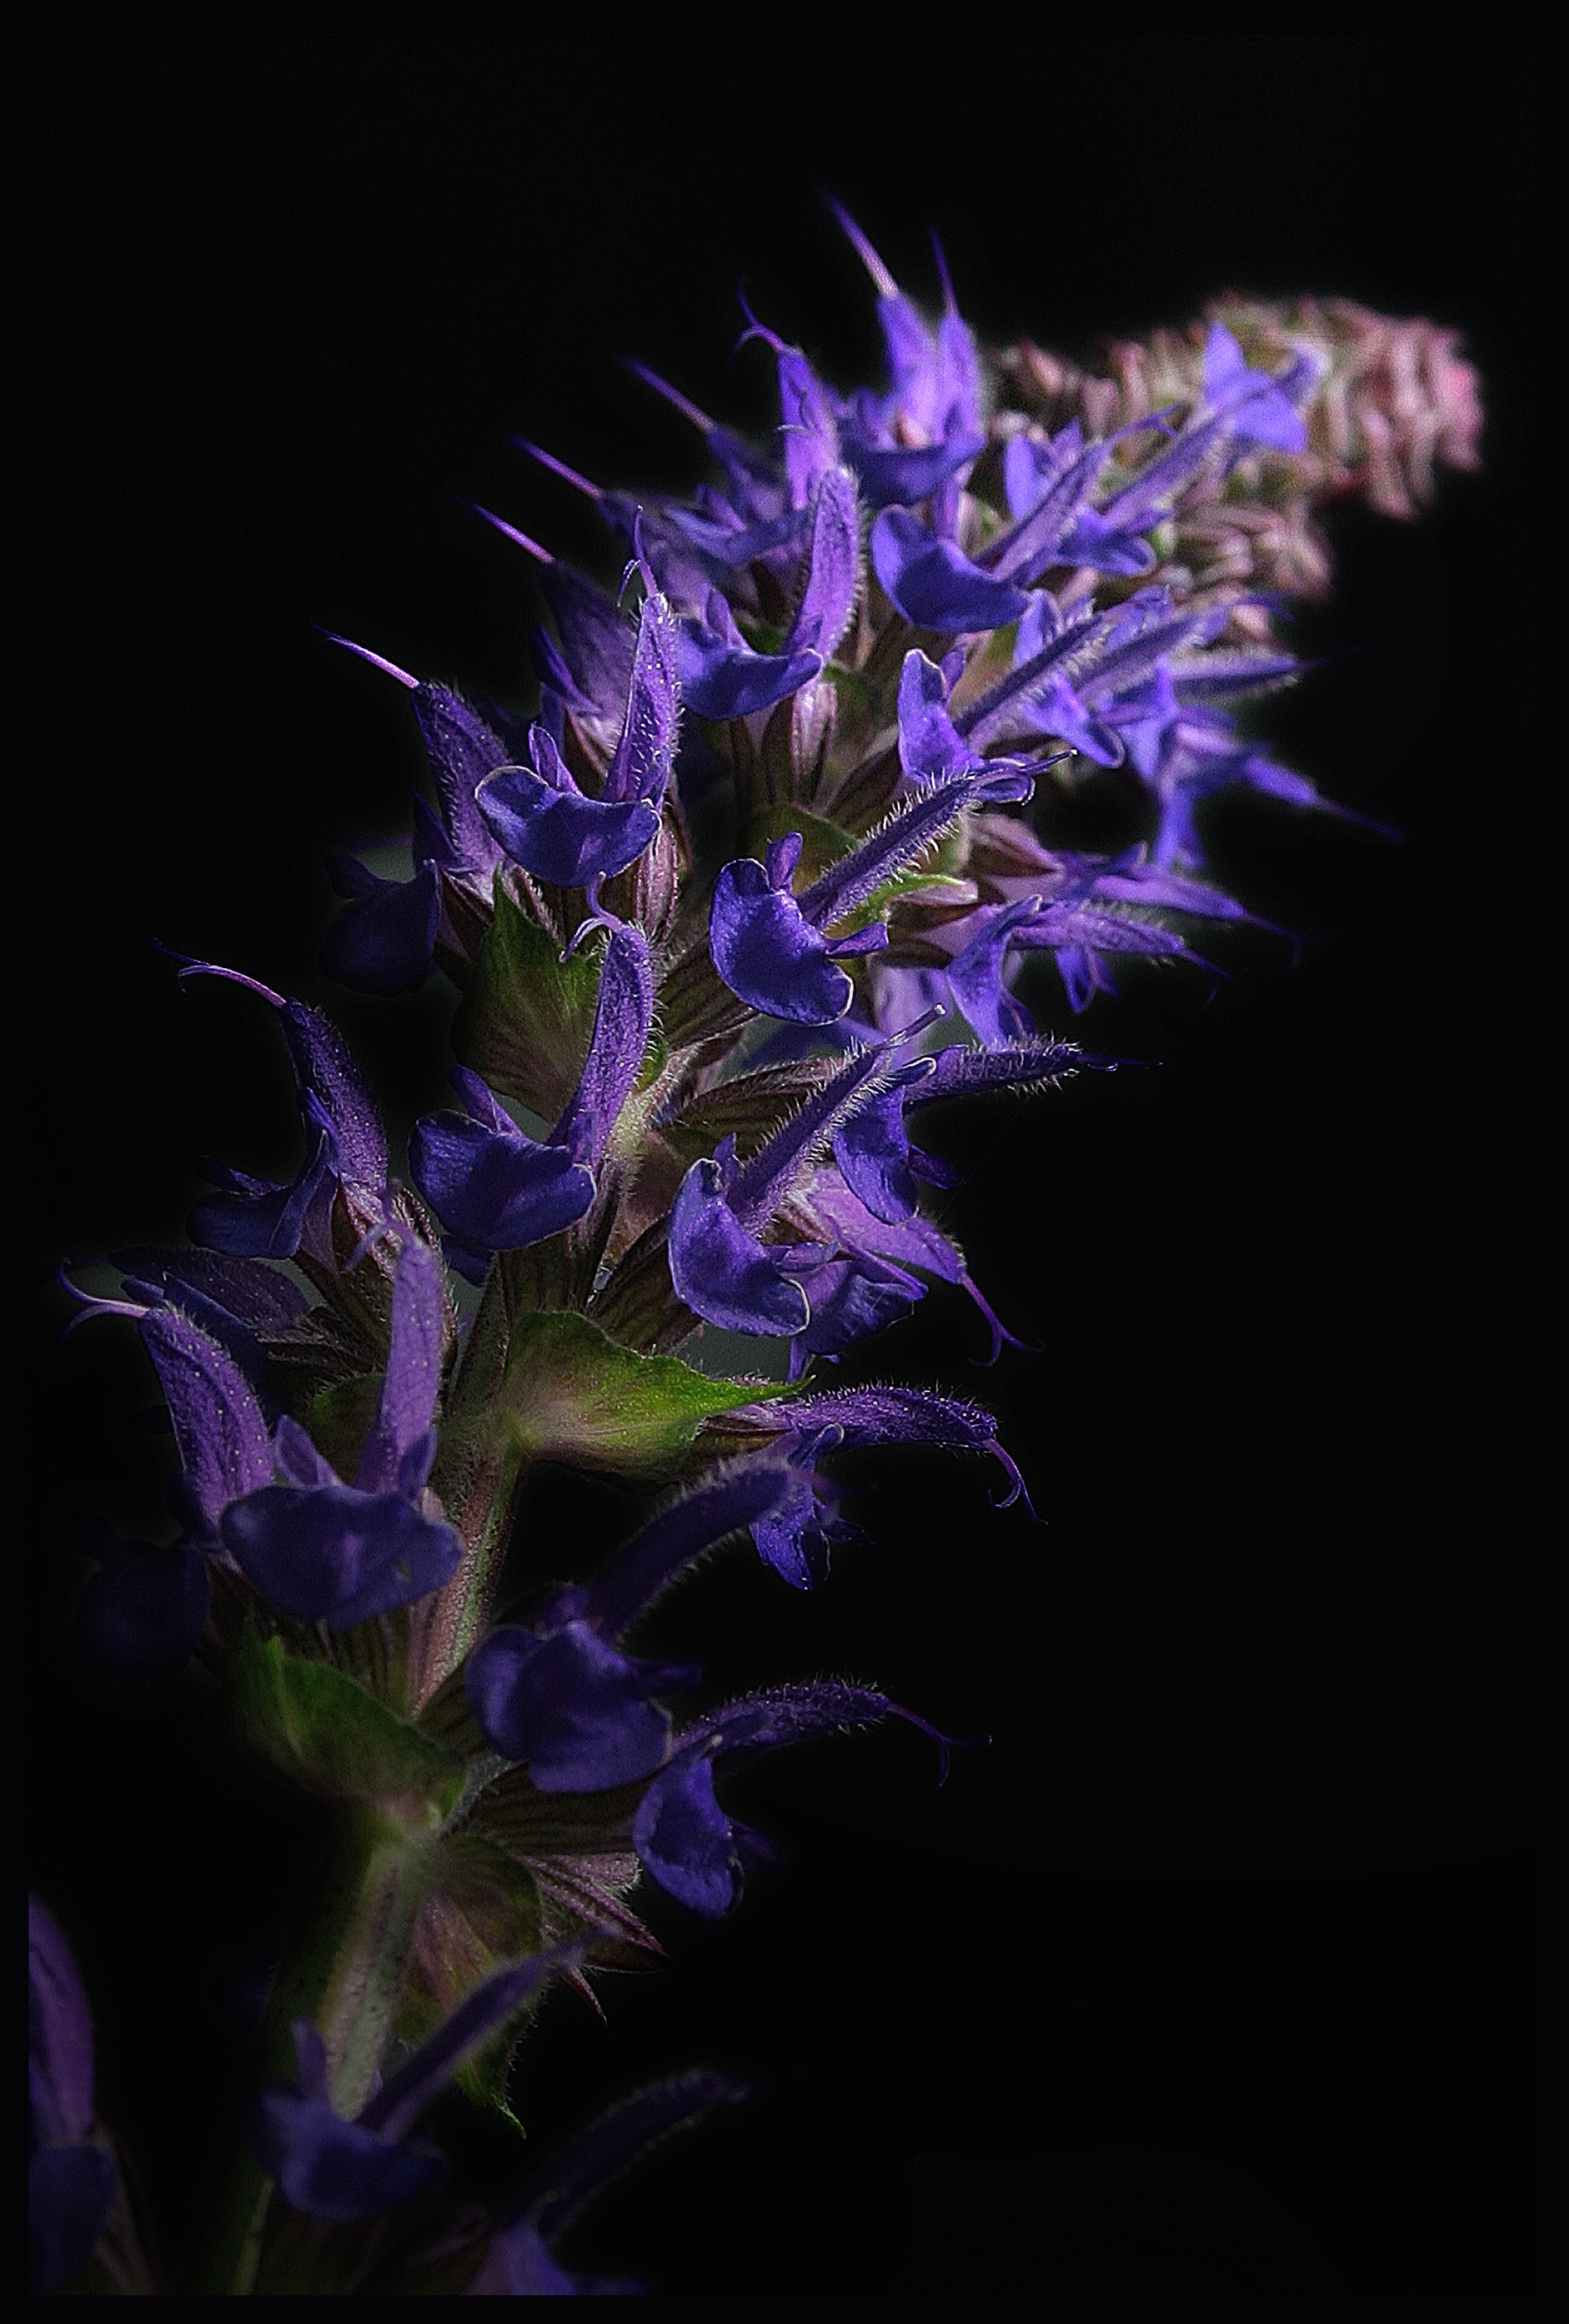
blossom, plant, leaf, flower, purple, petal, bloom, darkness, blue, garden, close, flora, sage, bed, eye, violet, bright, salvia, macro photography, ornamental plant, flowering plant, lamiaceae, border plant, sage way, blue sage, garden sage, land plant, fractal art, salvie, panicle like